Inquisition: The Persecution and Prosecution of the Reverend Sun Myung Moon

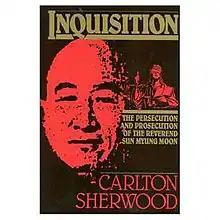

Inquisition: The Persecution and Prosecution of the Reverend Sun Myung Moon is a 1991 book by Carlton Sherwood about the early 1980s investigation and trial of Sun Myung Moon, the leader of the Unification Church, for alleged violations of United States tax law (see "United States v. Sun Myung Moon"). The book, subtitled "The Persecution and Prosecution of the Reverend Sun Myung Moon", alleges that there were elements of racism and religious persecution in the prosecution of the Moon case. The book was published by Regnery Publishing, an American publisher which specializes in conservative books.